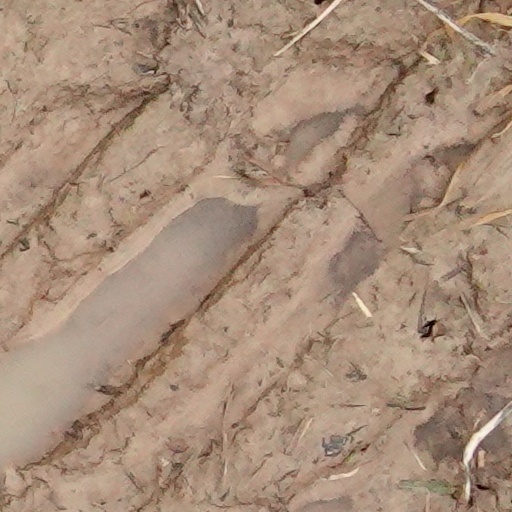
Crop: wheat